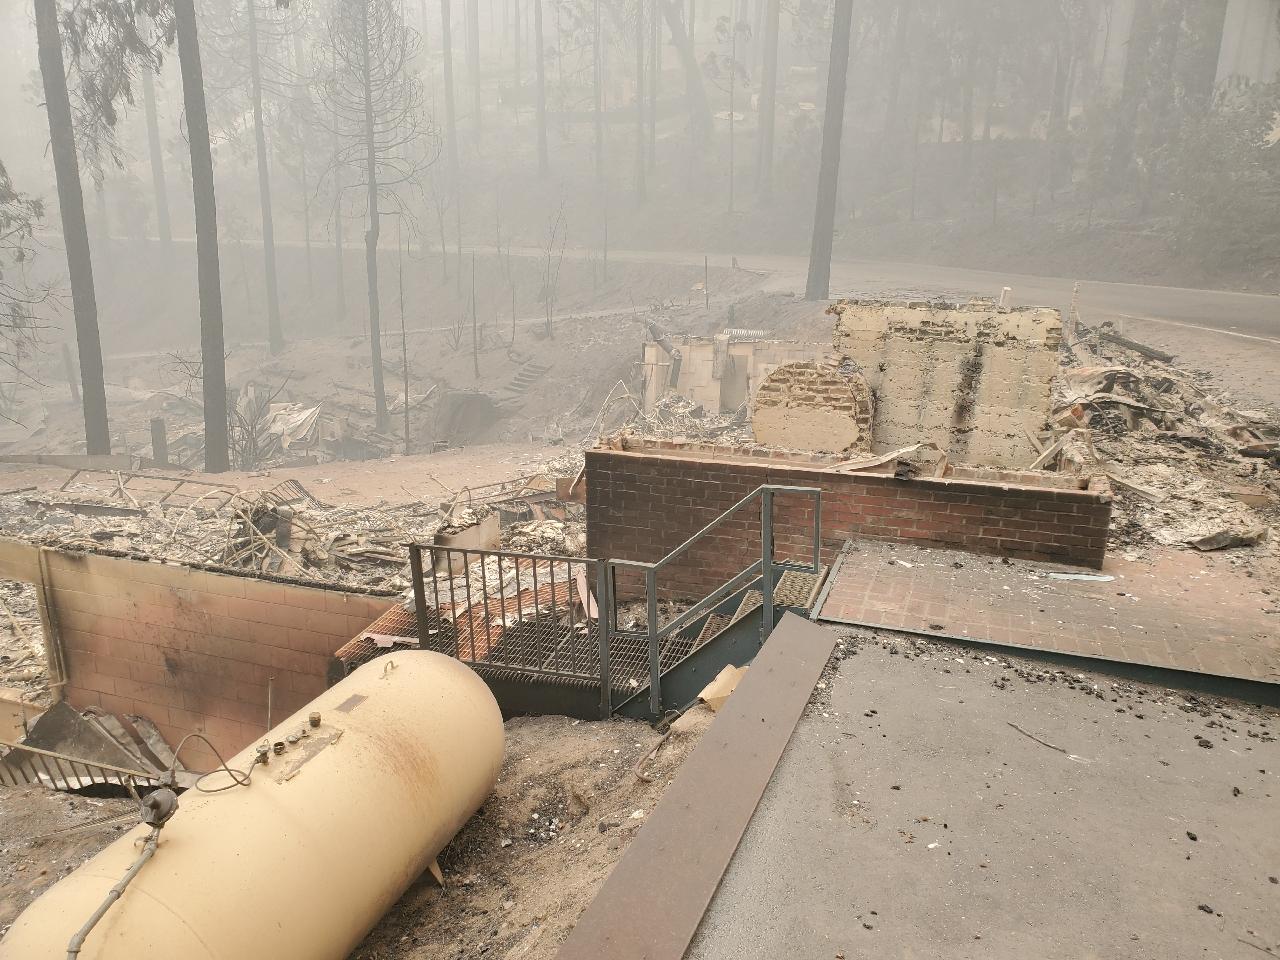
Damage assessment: destroyed